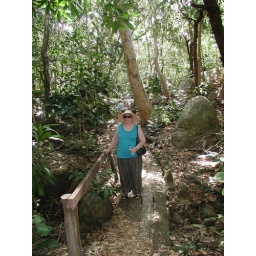
Pam on a bridge over the ancient water channel